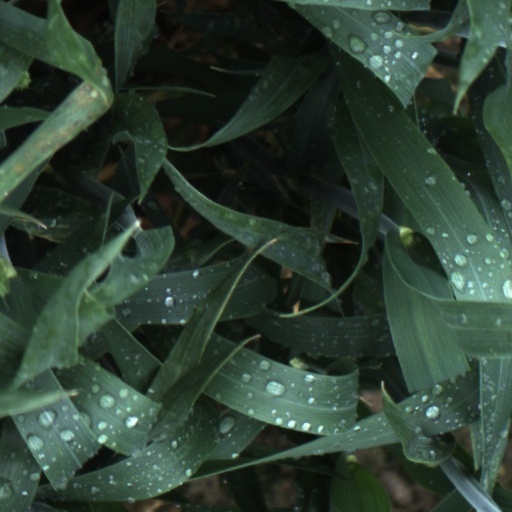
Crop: wheat